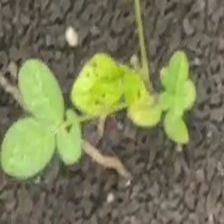
Weed species: Asian_Pigeonwings_(Clitoria Ternatea)